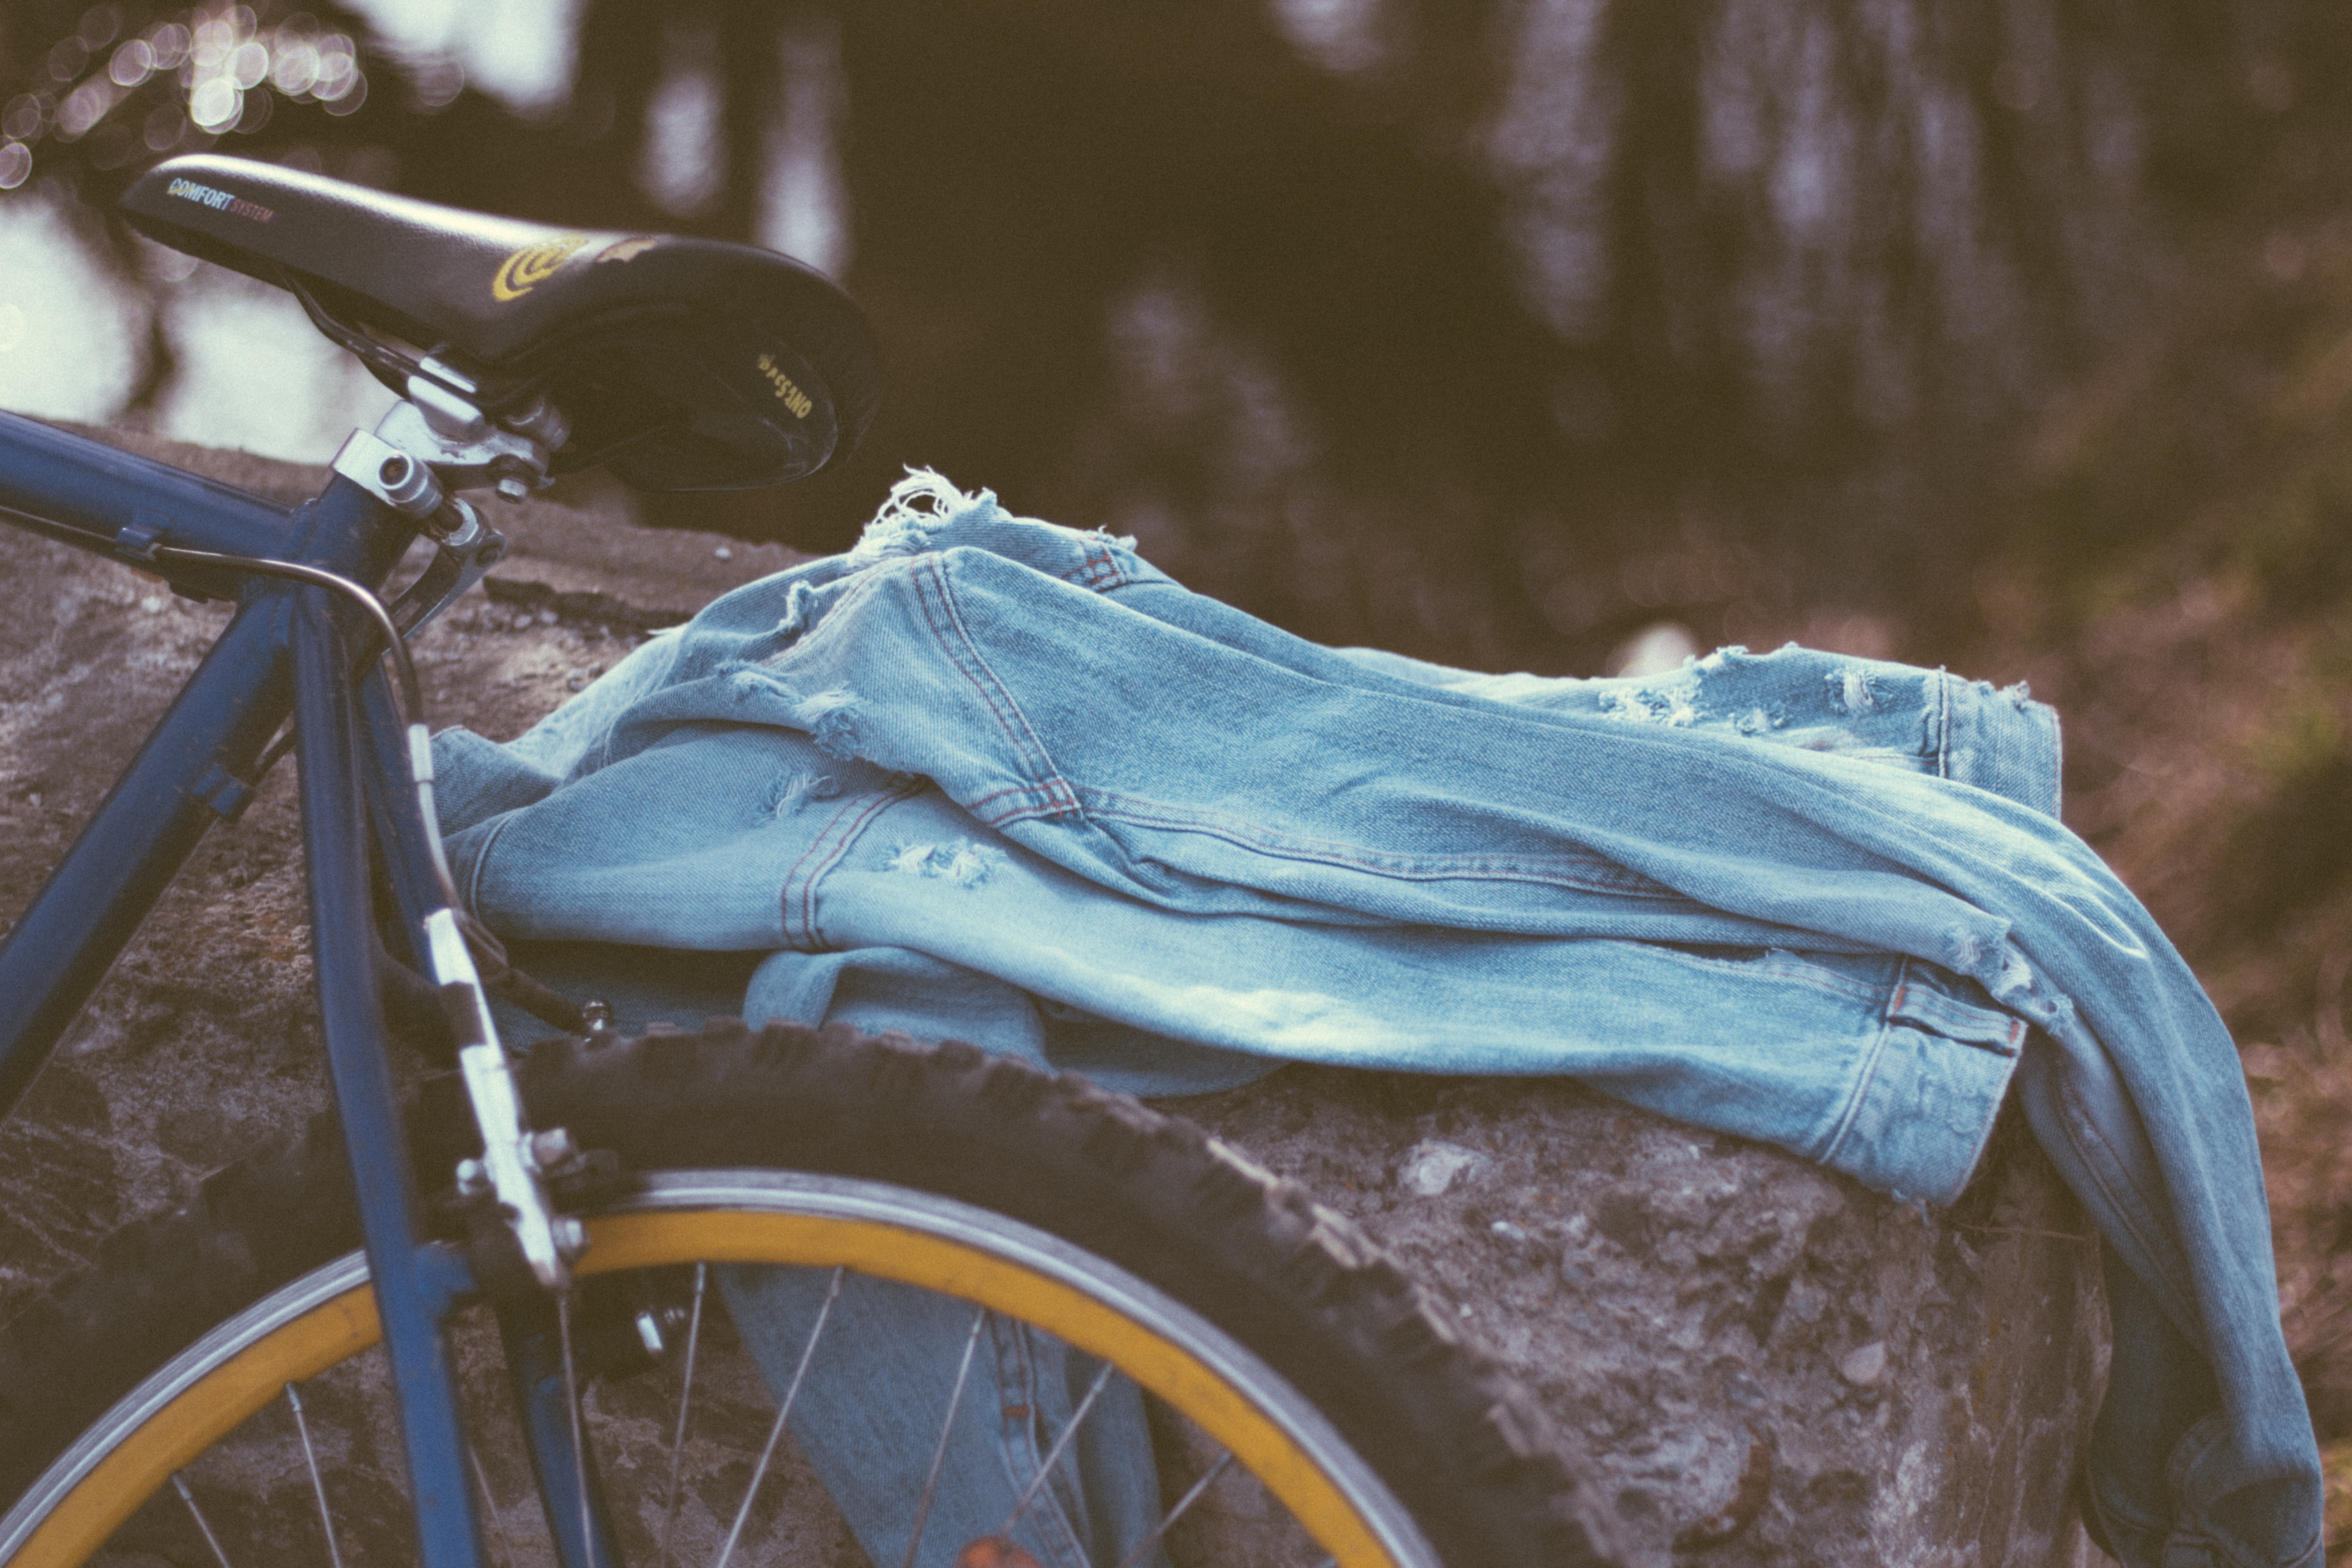
bicycle, bike, vehicle, color, blue, denim jacket, saddle, ripped